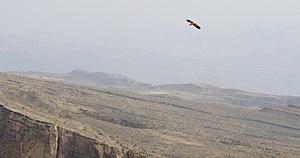
La faune d'Oman reflète la situation géographique du sultanat d'Oman, proche à la fois de l'Europe, de l'Afrique et de l'Asie. La faune sauvage est celle d'un monde minéral au climat désertique. Deux régions, le Musandam au Nord et le Dhofar au Sud, présentent quelques caractéristiques différentes, notamment en ce qui concerne l'avifaune.